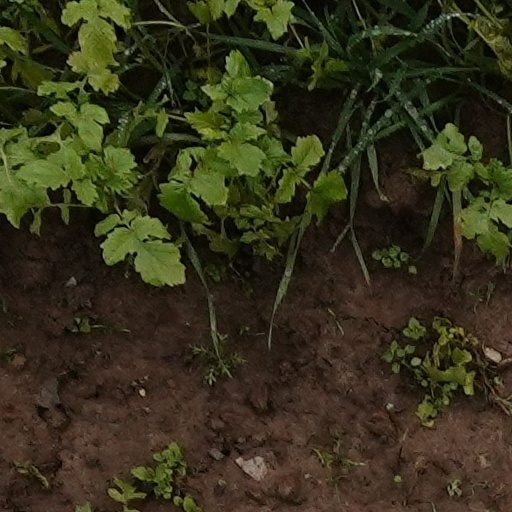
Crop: wheat